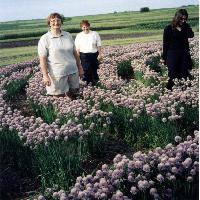
Weather: sun or clear